Ullucus

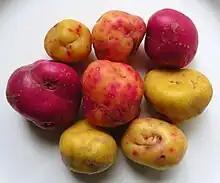
Ulluco tubers in New Zealand

The carbohydrates of ulluco are composed mainly of starch. But there is also a significant amount of mucilage, a heterogeneous and complex polysaccharide that is recognized as a type of soluble fiber. The mucilage level varies among tubers, high content gives to the raw tubers a gummy texture. Soaked in water or cut very finely are methods used to remove the greatest amount of mucilage from raw tubes. The characteristic is also reduced or lost for cooked tubers. In South America, ulluco tubers with high mucilage content are popular for soups because they add a thicker texture.